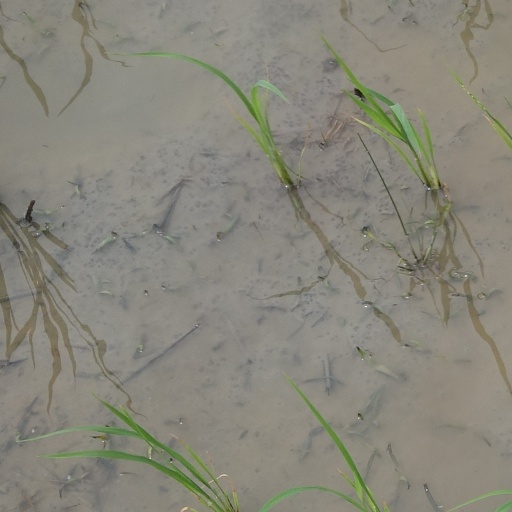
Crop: rice